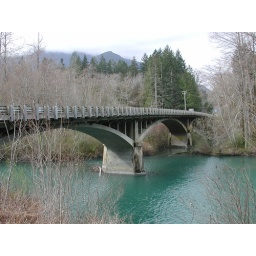
Bridge over blue water